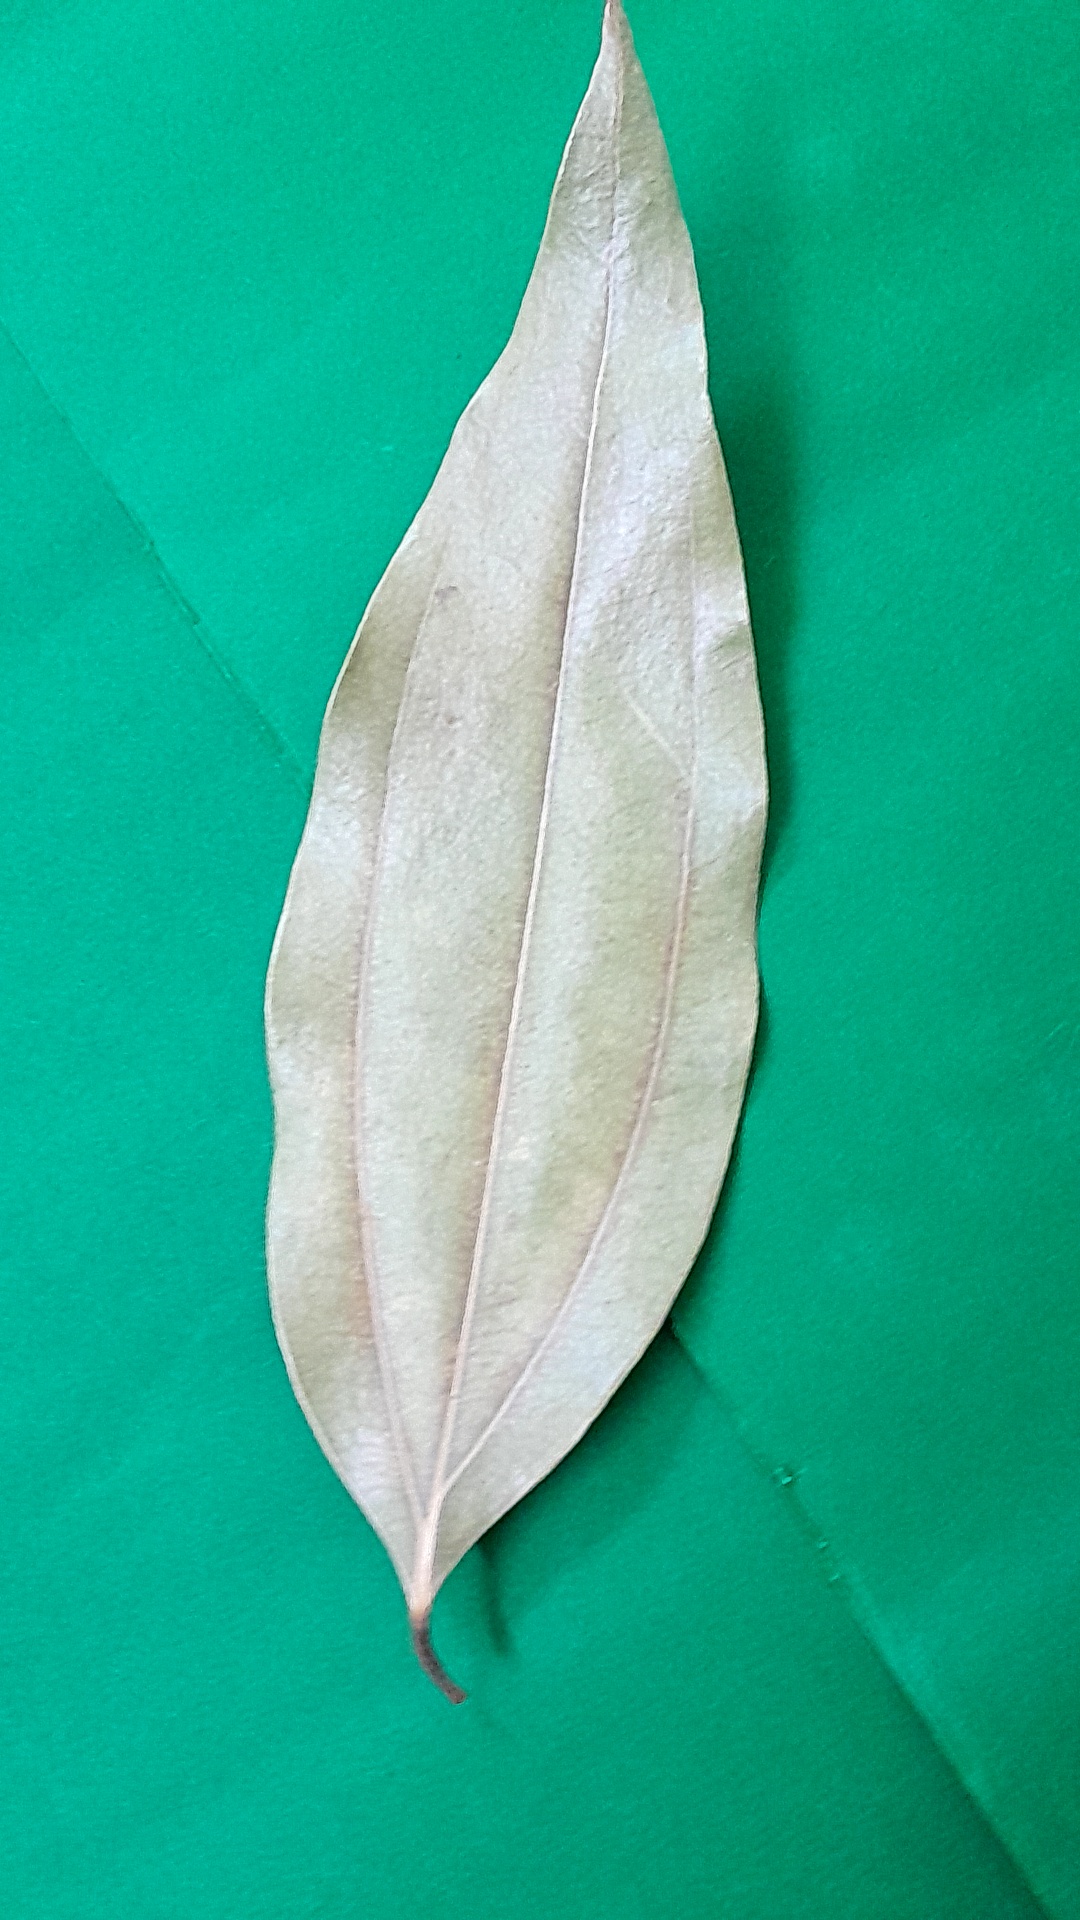
Label: Dry Leaf